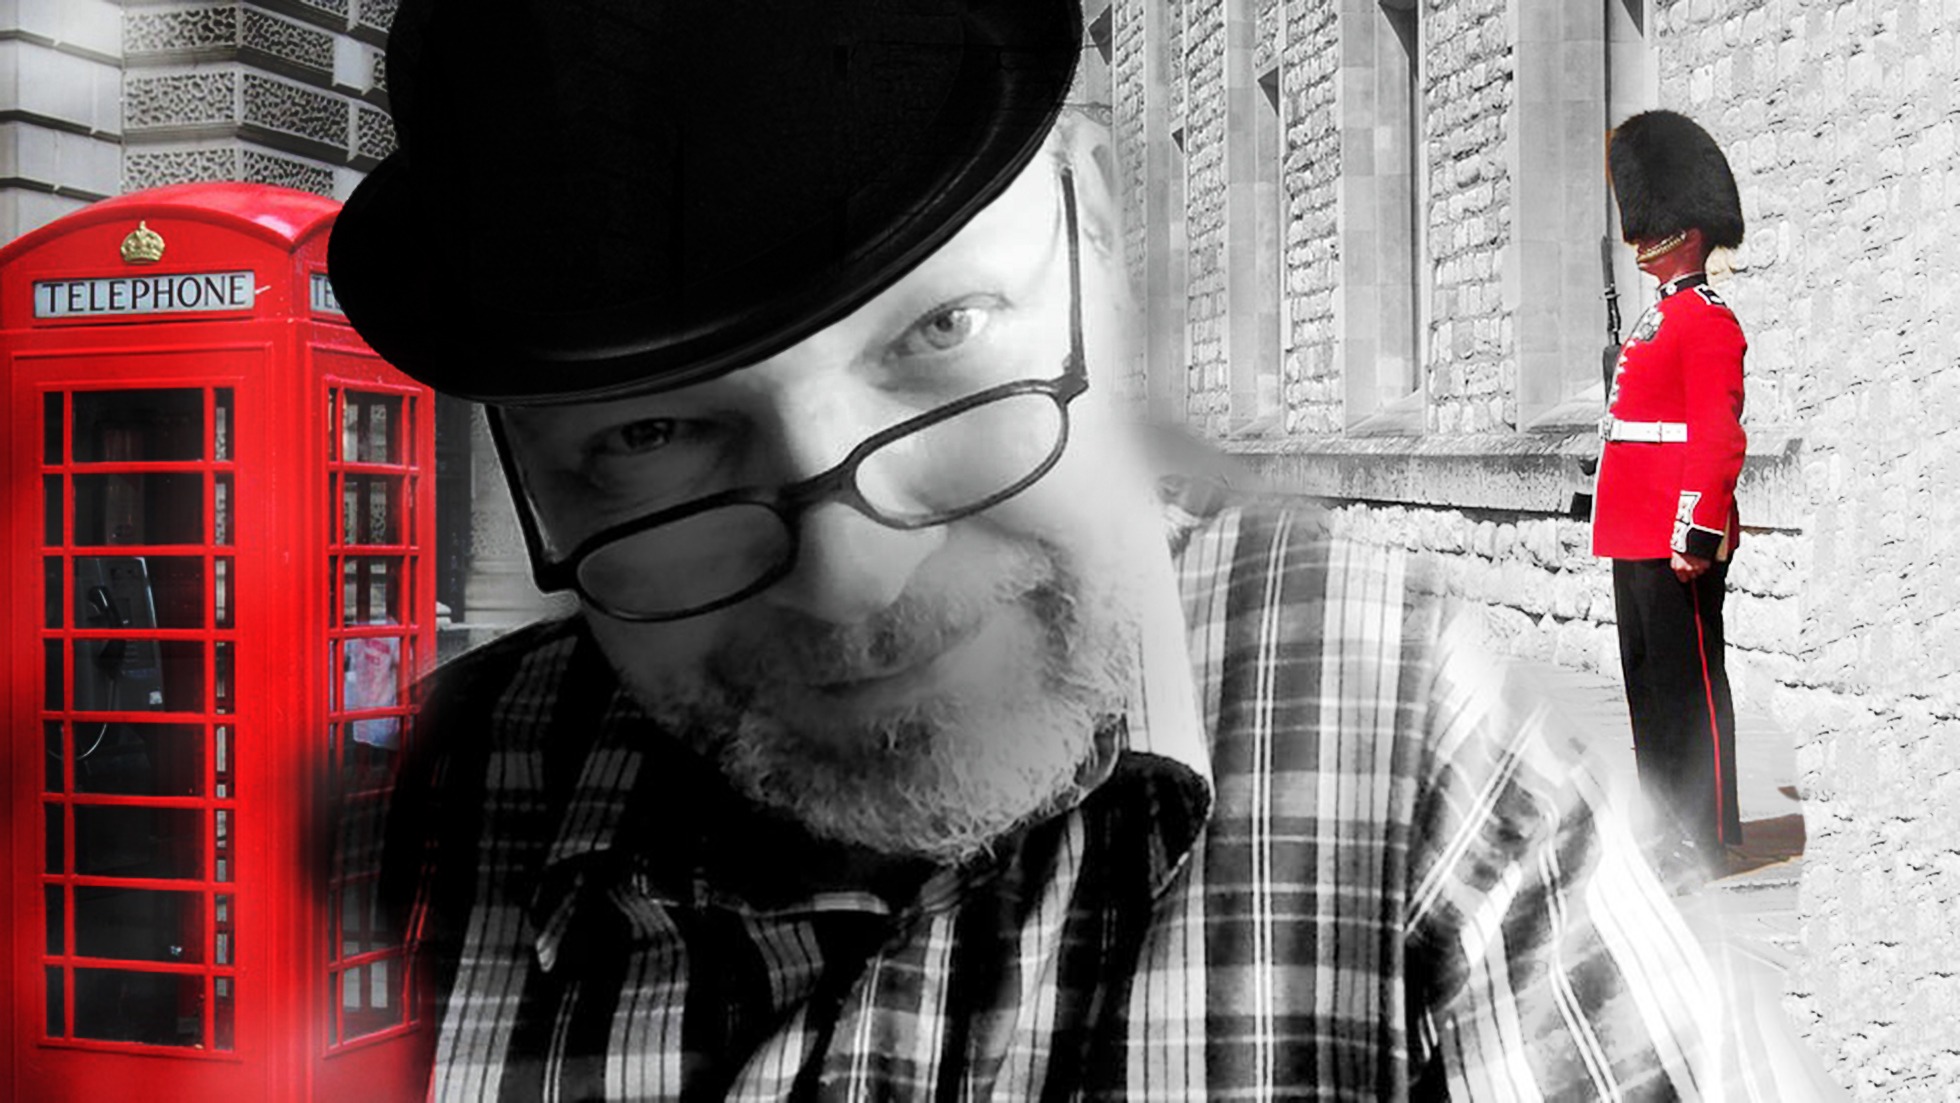
man, person, black and white, red, hat, black, england, london, cool, melon, phone booth